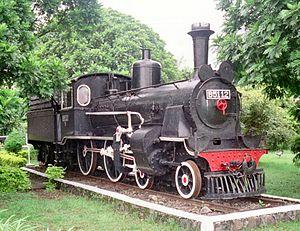
Le Musée du chemin de fer d'Ambarawa, en indonésien Museum Kereta Api Ambarawa, se trouve dans la ville d'Ambarawa, dans la province de Java central en Indonésie.